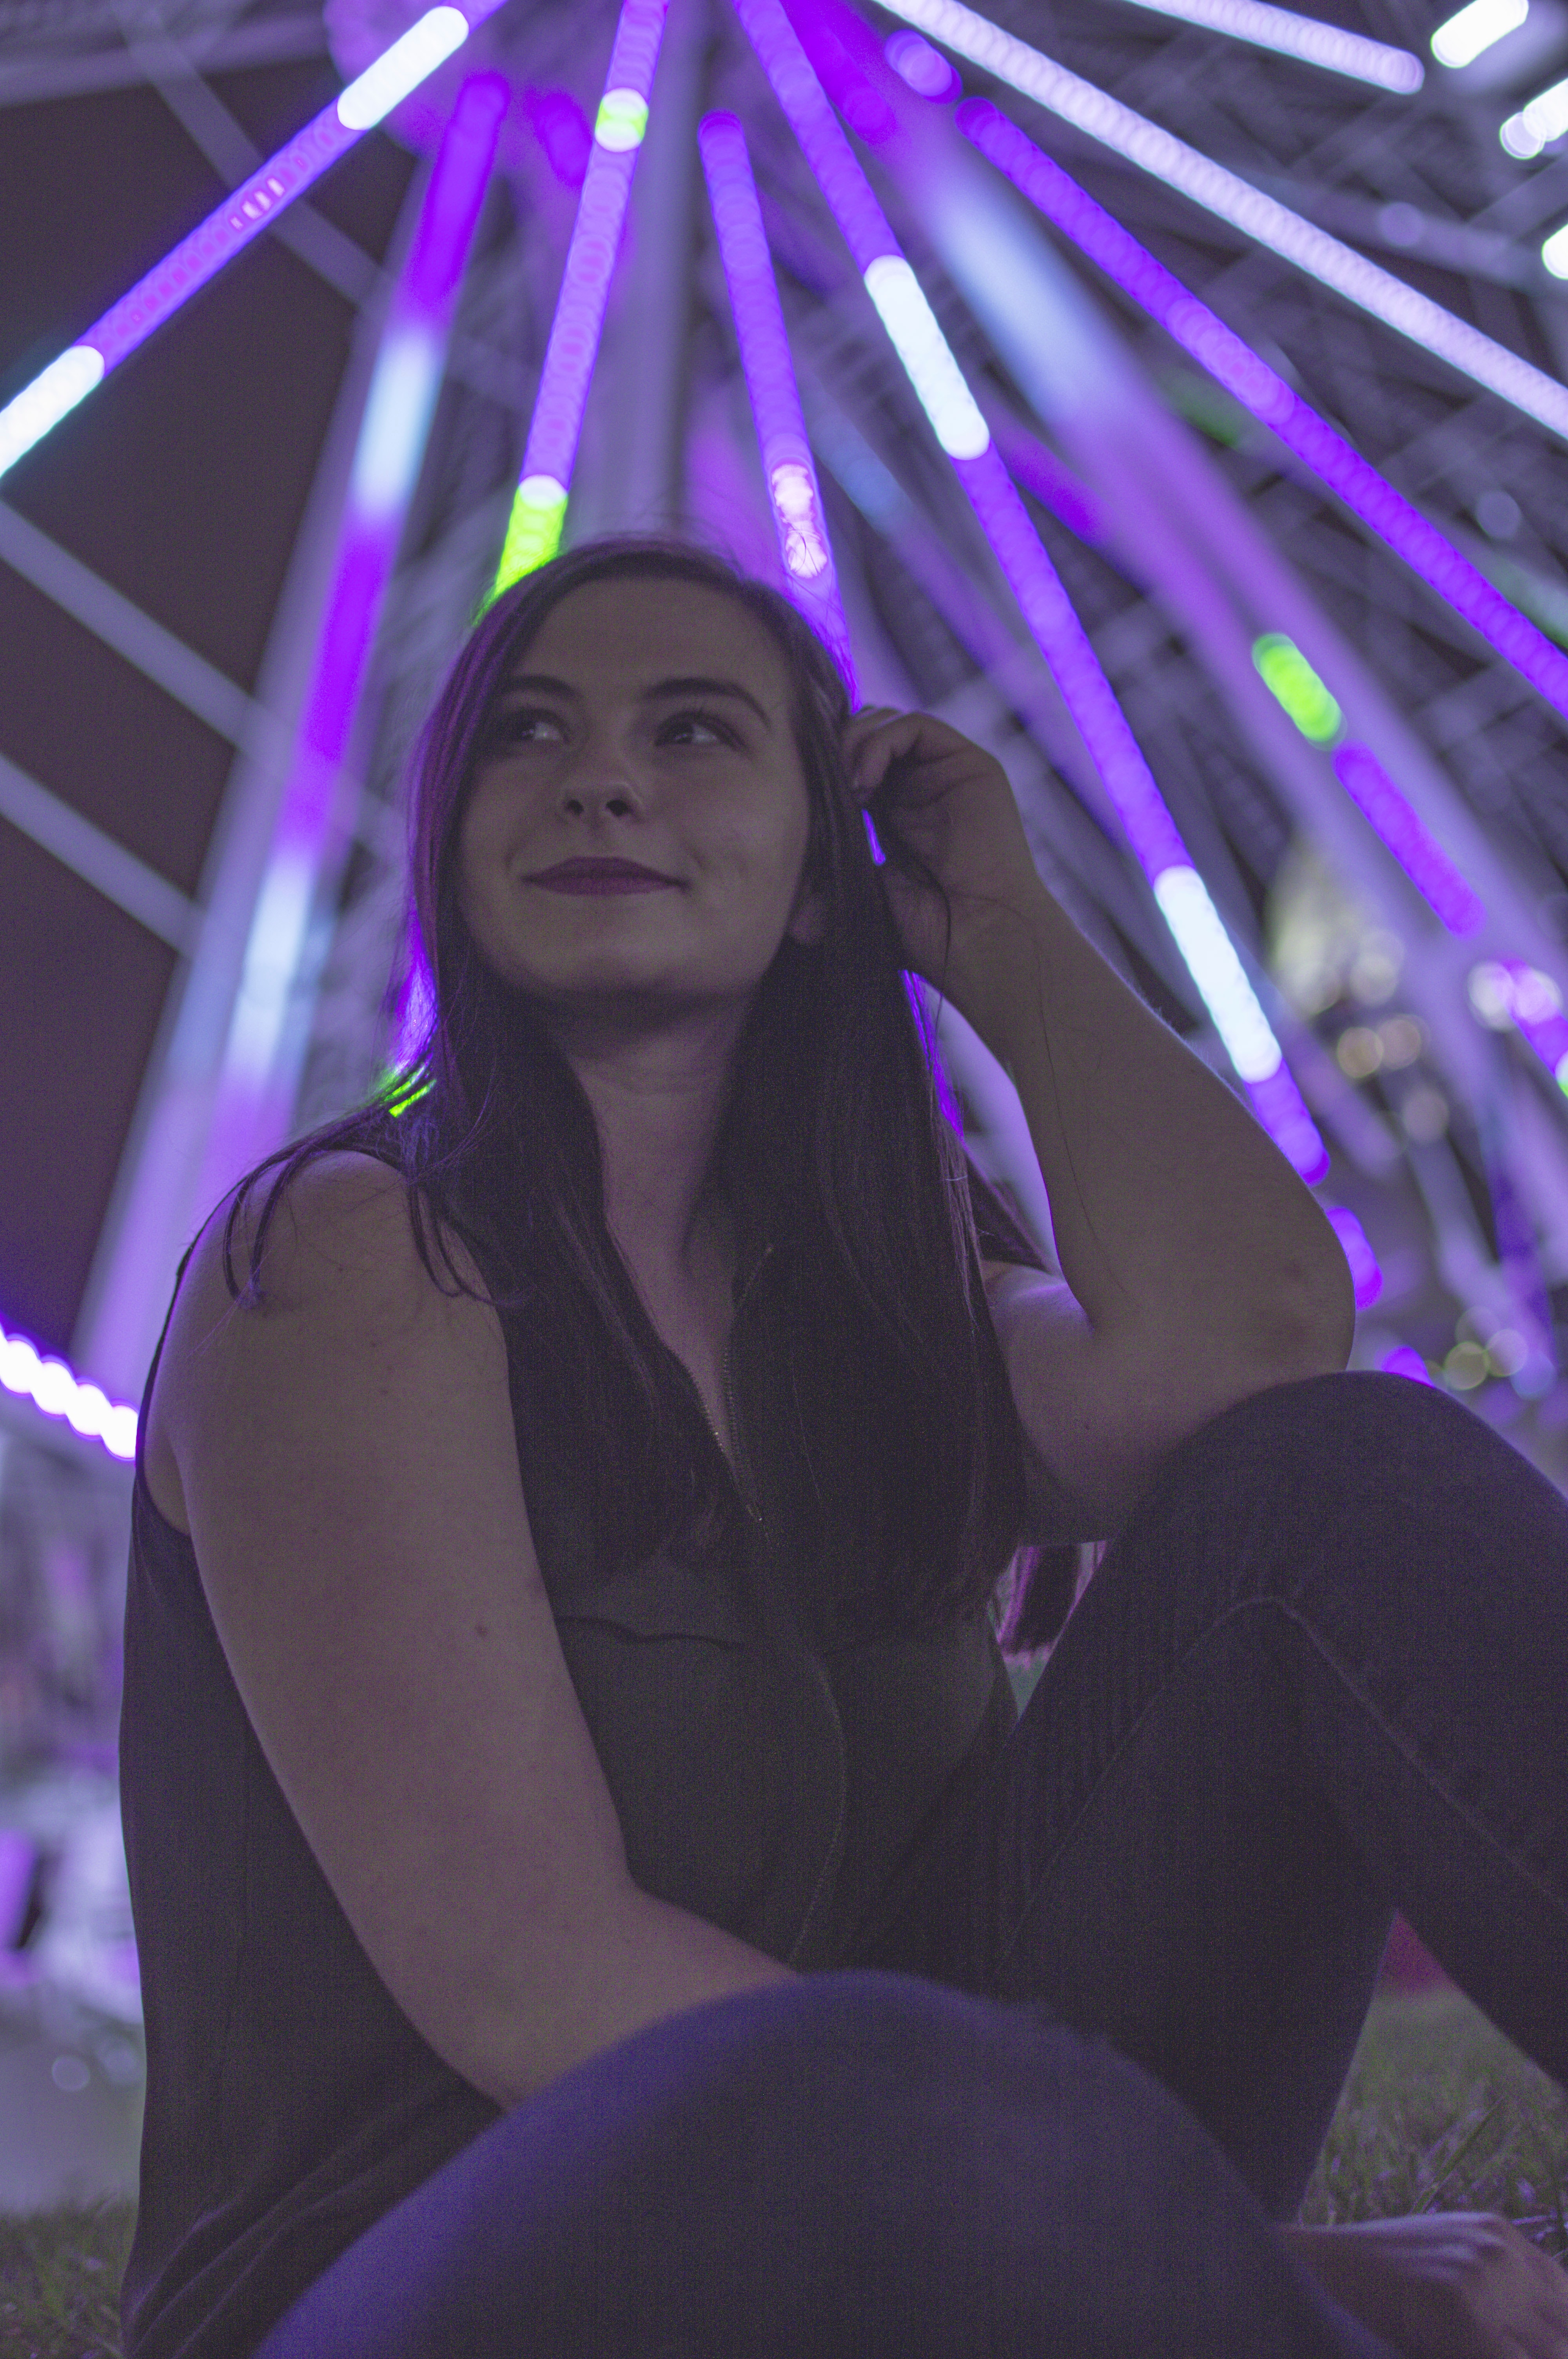
purple, light, violet, fun, girl, event, smile